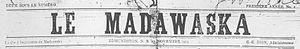
Le premier numéro du journal Le Madawaska.
Les Brayons, aussi appelés les Madawaskayens, sont les habitants francophones du comté de Madawaska situé dans le Nord-Ouest du Nouveau-Brunswick. Le comté de Madawaska forme la partie canadienne du Madawaska mais était à l'origine une région plus vaste comprenant aussi le nord du comté d'Aroostook dans l'État américain du Maine et constituant la haute vallée du fleuve Saint-Jean.
Les médias, en particulier la presse écrite, ont joué un rôle important dans le développement de la culture acadienne à partir du milieu du XIXᵉ siècle et ont souvent été au centre des aspirations politiques et économiques. Les Acadiens sont généralement minoritaires et moins fortunés que leurs compatriotes, ce qui a influencé l'histoire des médias en Acadie.